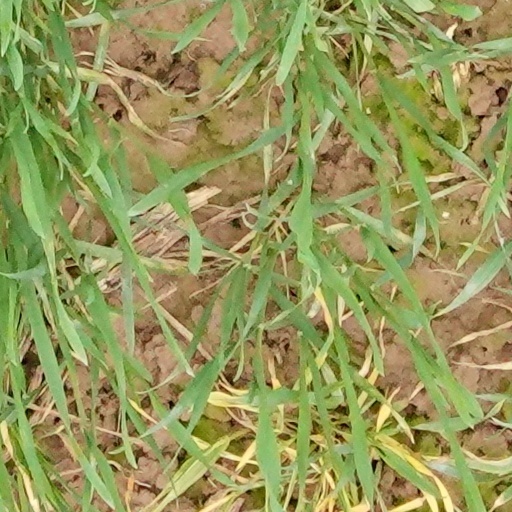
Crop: wheat